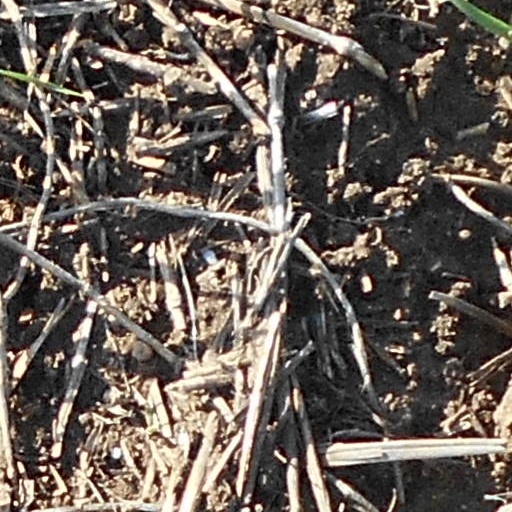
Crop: wheat